Zuigan-ji

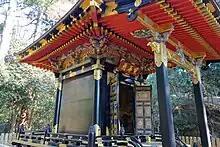

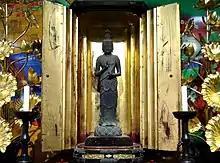
Avalokiteśvara

The temple was founded as a Tendai sect temple by order of Emperor Junna. However, written records from this time are scarce. During the late Nara period and early Heian period, after the establishment of a centralized government under the "Ritsuryō" system, the imperial court sent a number of military expeditions to what is now the Tōhoku region of northern Japan to bring the local Emishi tribes under its control. Numerous temples were built in the region at this time, many of which are attributed to Jikaku Daishi. The temple was patronised by the Northern Fujiwara clan, and priests from Zuigan-ji met with Minamoto no Yoshitsune, and also with Minamoto no Yoritomo during his campaign to destroy the Northern Fujiwara at Hiraizumi.